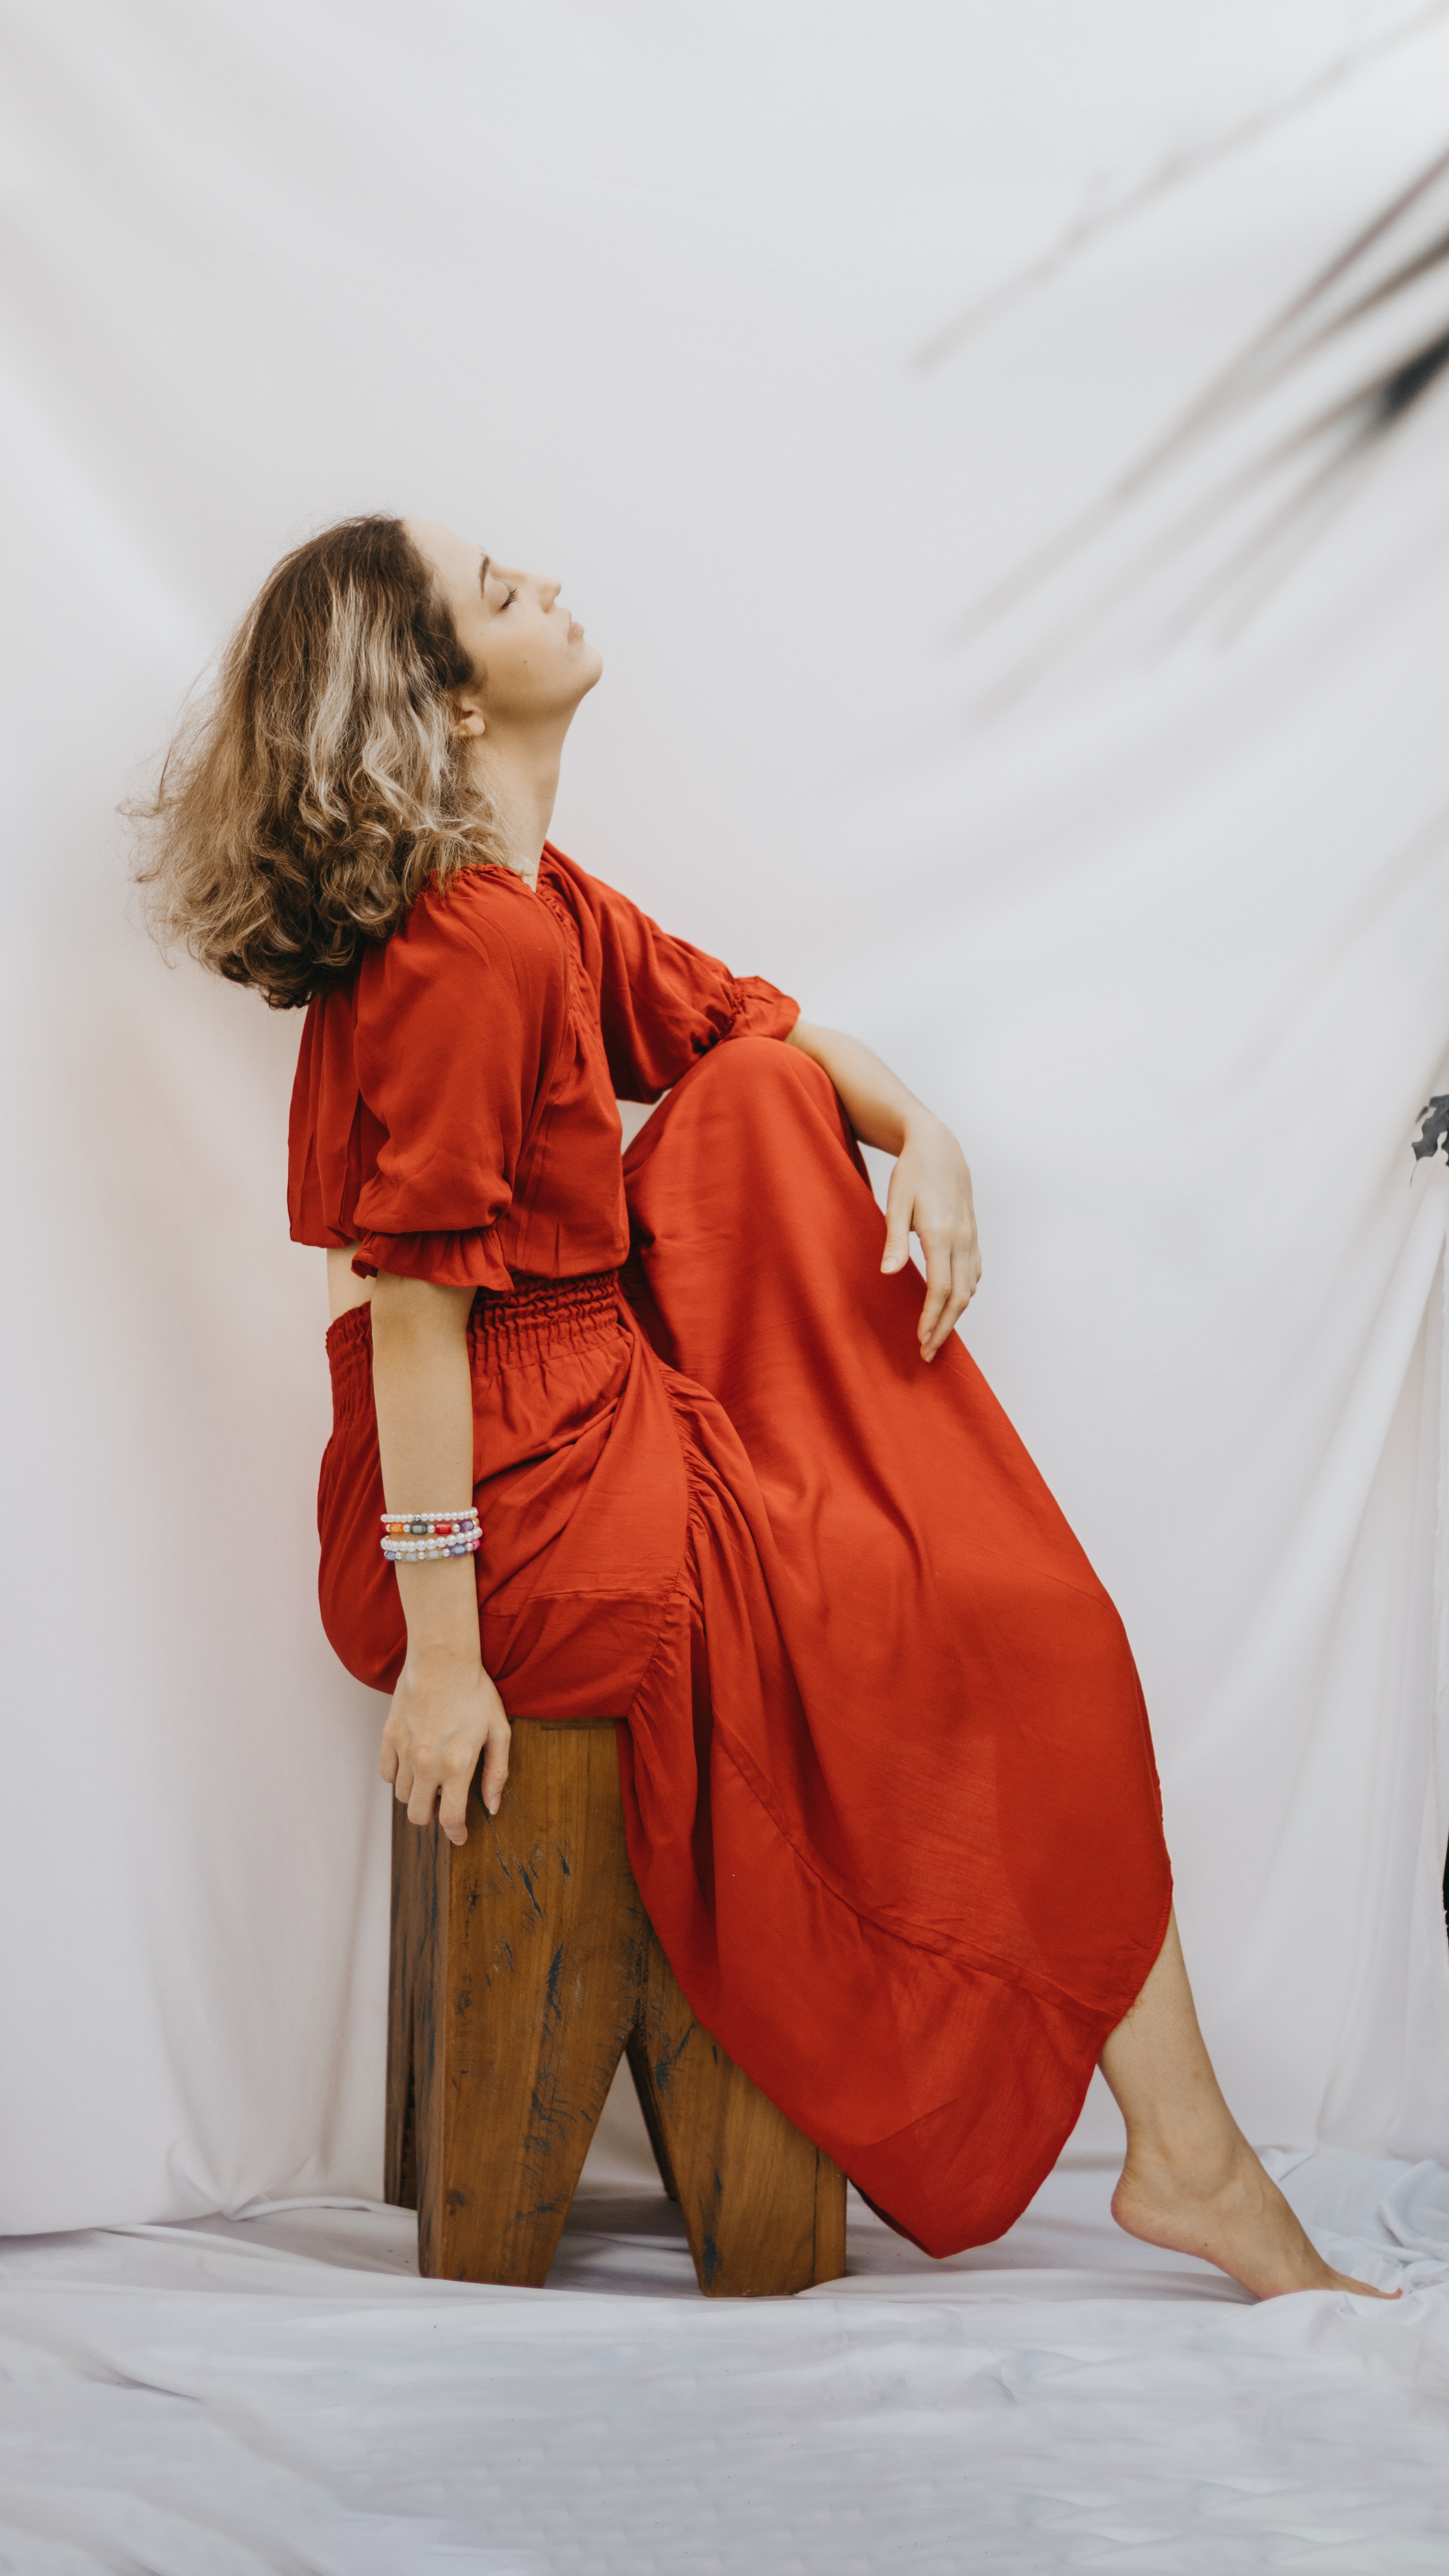
woman, joint, outerwear, sleeve, orange, collar, fashion design, human leg, knee, costume design, formal wear, comfort, peach, street fashion, waist, fur, thigh, magenta, sitting, silk, vintage clothing, costume, animation, bag, linens, fashion model